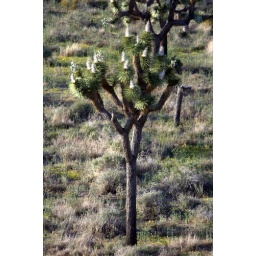
A Joshua Tree in Bloom surrounded by yellow flowers